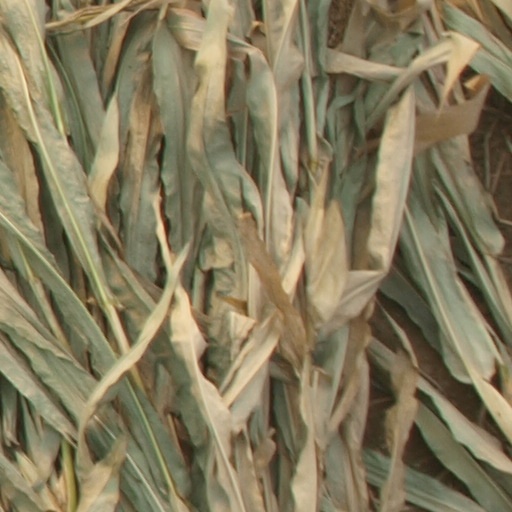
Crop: maize; corn